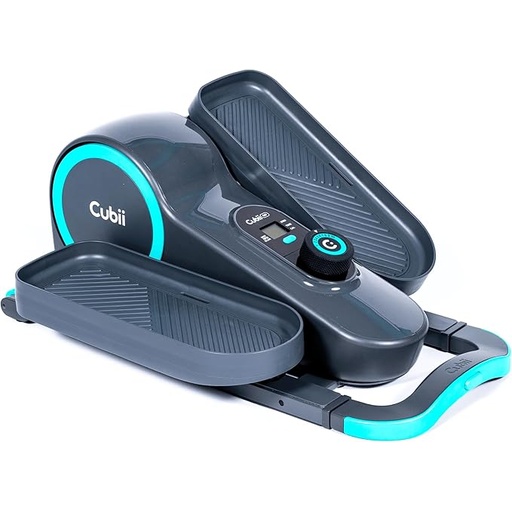
Cubii GO - Under Desk Elliptical Bike Pedal Exerciser, with LCD Fitness Tracker Screen, Adjustable Resistance, Work from Home Fitness, Built-in Wheels and Portable Expanding Handle
About This 【Enhanced Low-Impact Workout】- Experience ultimate comfort and safety with Cubii Go seated elliptical design, offering a low-impact, joint-friendly exercise. Perfect for all fitness levels, it's designed to support your health goals without the risk of stress on your back or joints. 【Effortlessly Portable, Work Out Anywhere】- Redefine fitness flexibility with our unique double telescoping handle and built-in wheels. Transition smoothly from home to office, ensuring your fitness journey doesn't pause, no matter where you are. 【Ultra-Quiet, Zero Disturbance Technology】- Enjoy the silence with our advanced ZeroGravitii Flywheel. Its whisper-quiet operation allows for undisturbed work, conversations, and entertainment, blending seamlessly into your daily routine. 【Tailored Fitness at Your Fingertips】- Elevate your exercise with 10 levels of adjustable resistance, easily customizable for a personalized workout. Whether you're targeting endurance, mobility, or weight loss, Cubii Go adapts to your fitness journey. 【Designed for Your Space】- Embrace a sleek, space-saving elliptical that slides effortlessly under desks and into your life. Its lightweight, compact frame supports your fitness without overtaking your space. Overview Model Name : Cubii Go 2023 Brand : Cubii Color : Turquoise Product Dimensions : 23.5"D x 17.5"W x 10"H Material : Aluminum
Brand: Cubii
Category: Sporting Goods > Fitness & General Exercise Equipment > Cardio > Cardio Machines > Elliptical Trainers